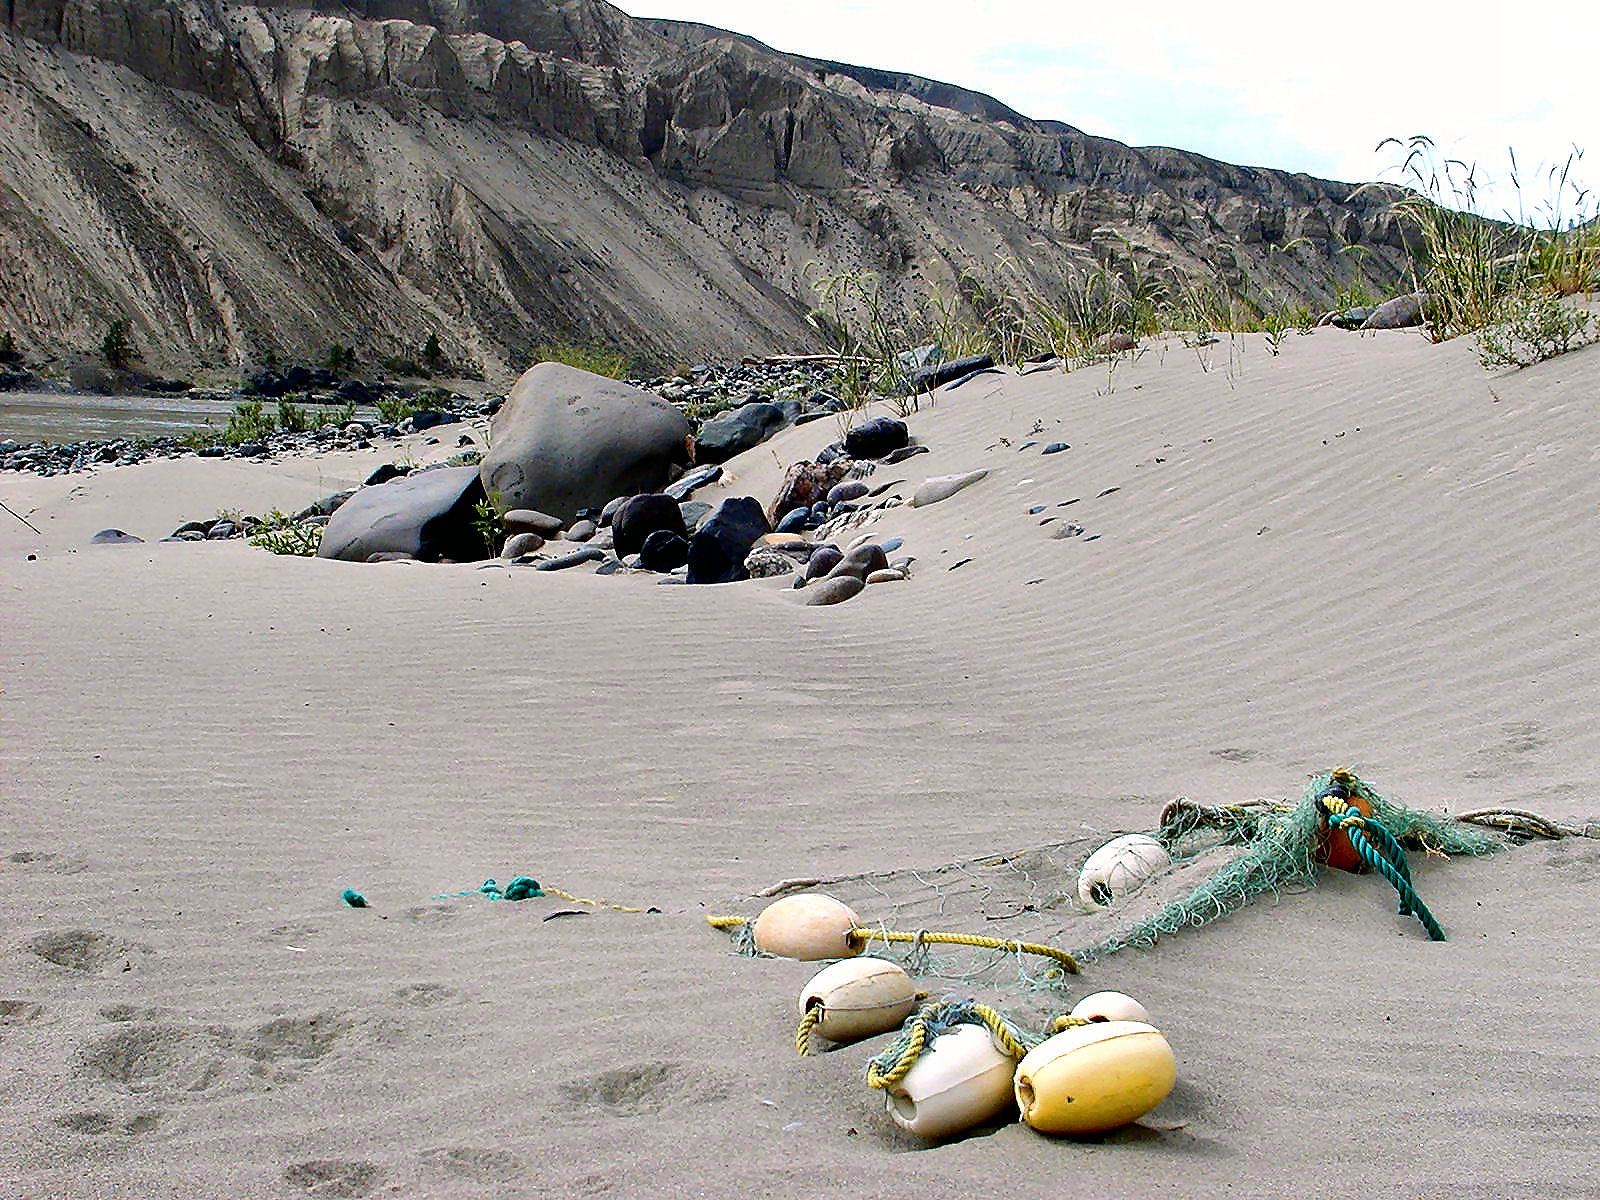
beach, sea, coast, sand, rock, ocean, shore, material, body of water, rocks, limestone, fishing gear